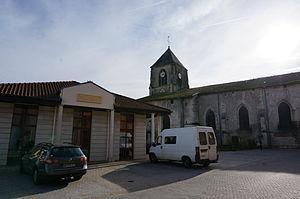
vue de l'église de Longeville-en-Barrois.